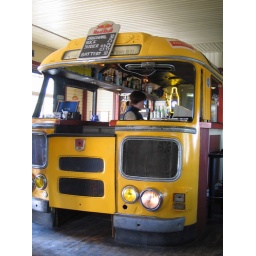
A bus in a bar